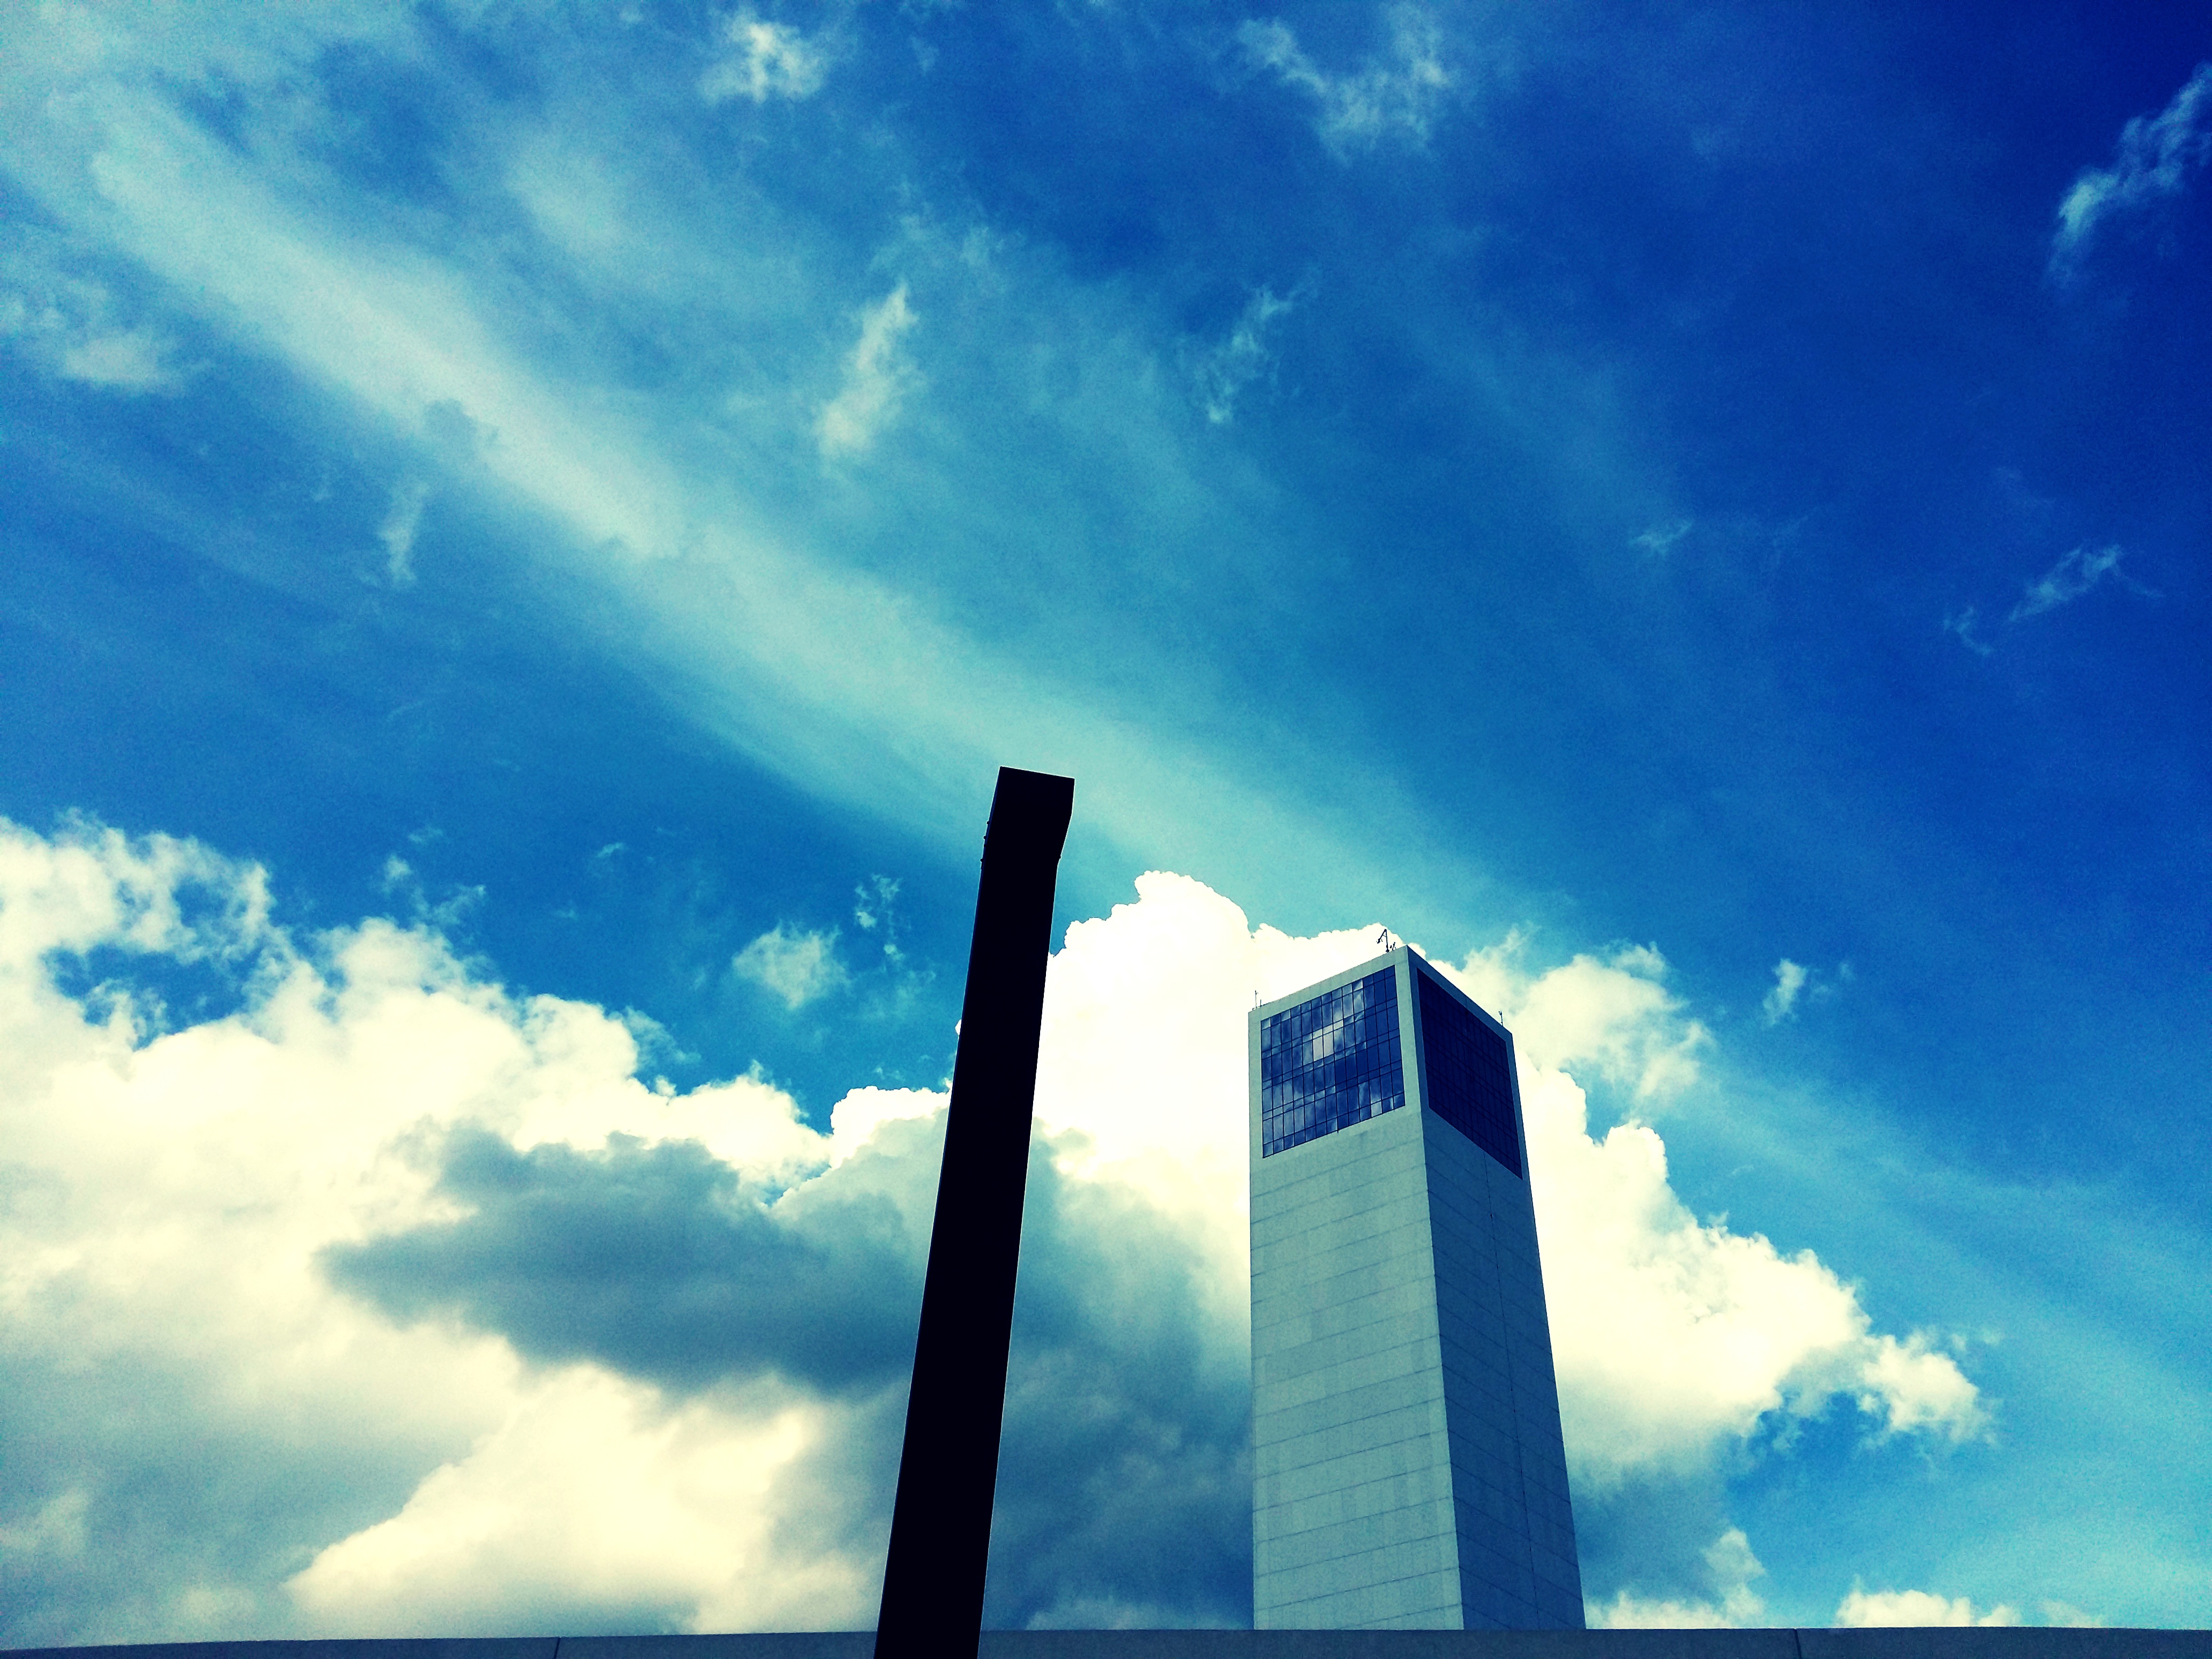
horizon, light, cloud, sky, sunlight, wind, atmosphere, dusk, daytime, tower, blue, meteorological phenomenon, atmosphere of earth